DNA Doe Project

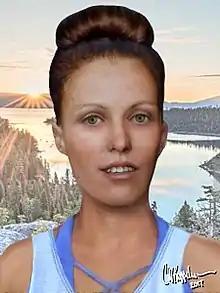
Postmortem rendering of Mary Silvani by Carl Koppelman

The body of a woman aged between 25 and 35 years was found by hikers on July 17, 1982, in Sheep Flats, Washoe County, Nevada. The woman had been shot in the back of the head as she was bending over, possibly to tie her shoes. The bullet hole on her head had been covered with men's underwear.